Claude Miller

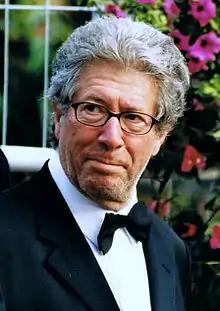
Miller in 2003

Claude Miller (20 February 1942 – 4 April 2012) was a French film director, producer and screenwriter.